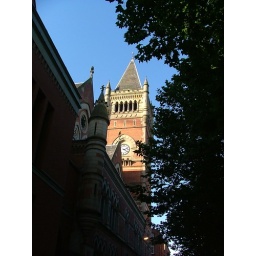
Manchester's crown court building is a fantastic piece of architecture - unfortunately it is surrounded by trees and close buildings.